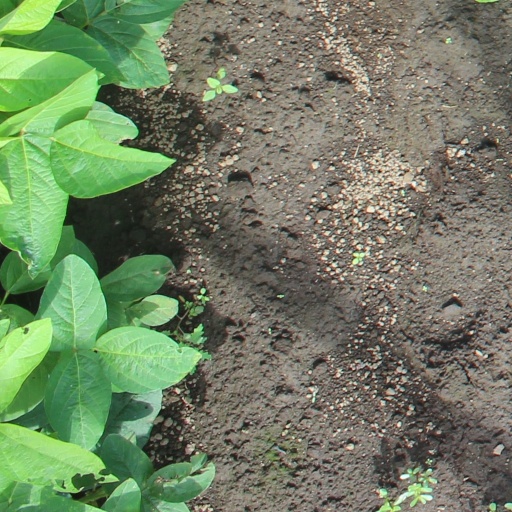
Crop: soybean